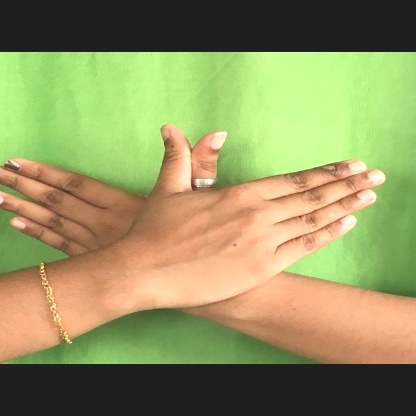
Mudra: Garuda